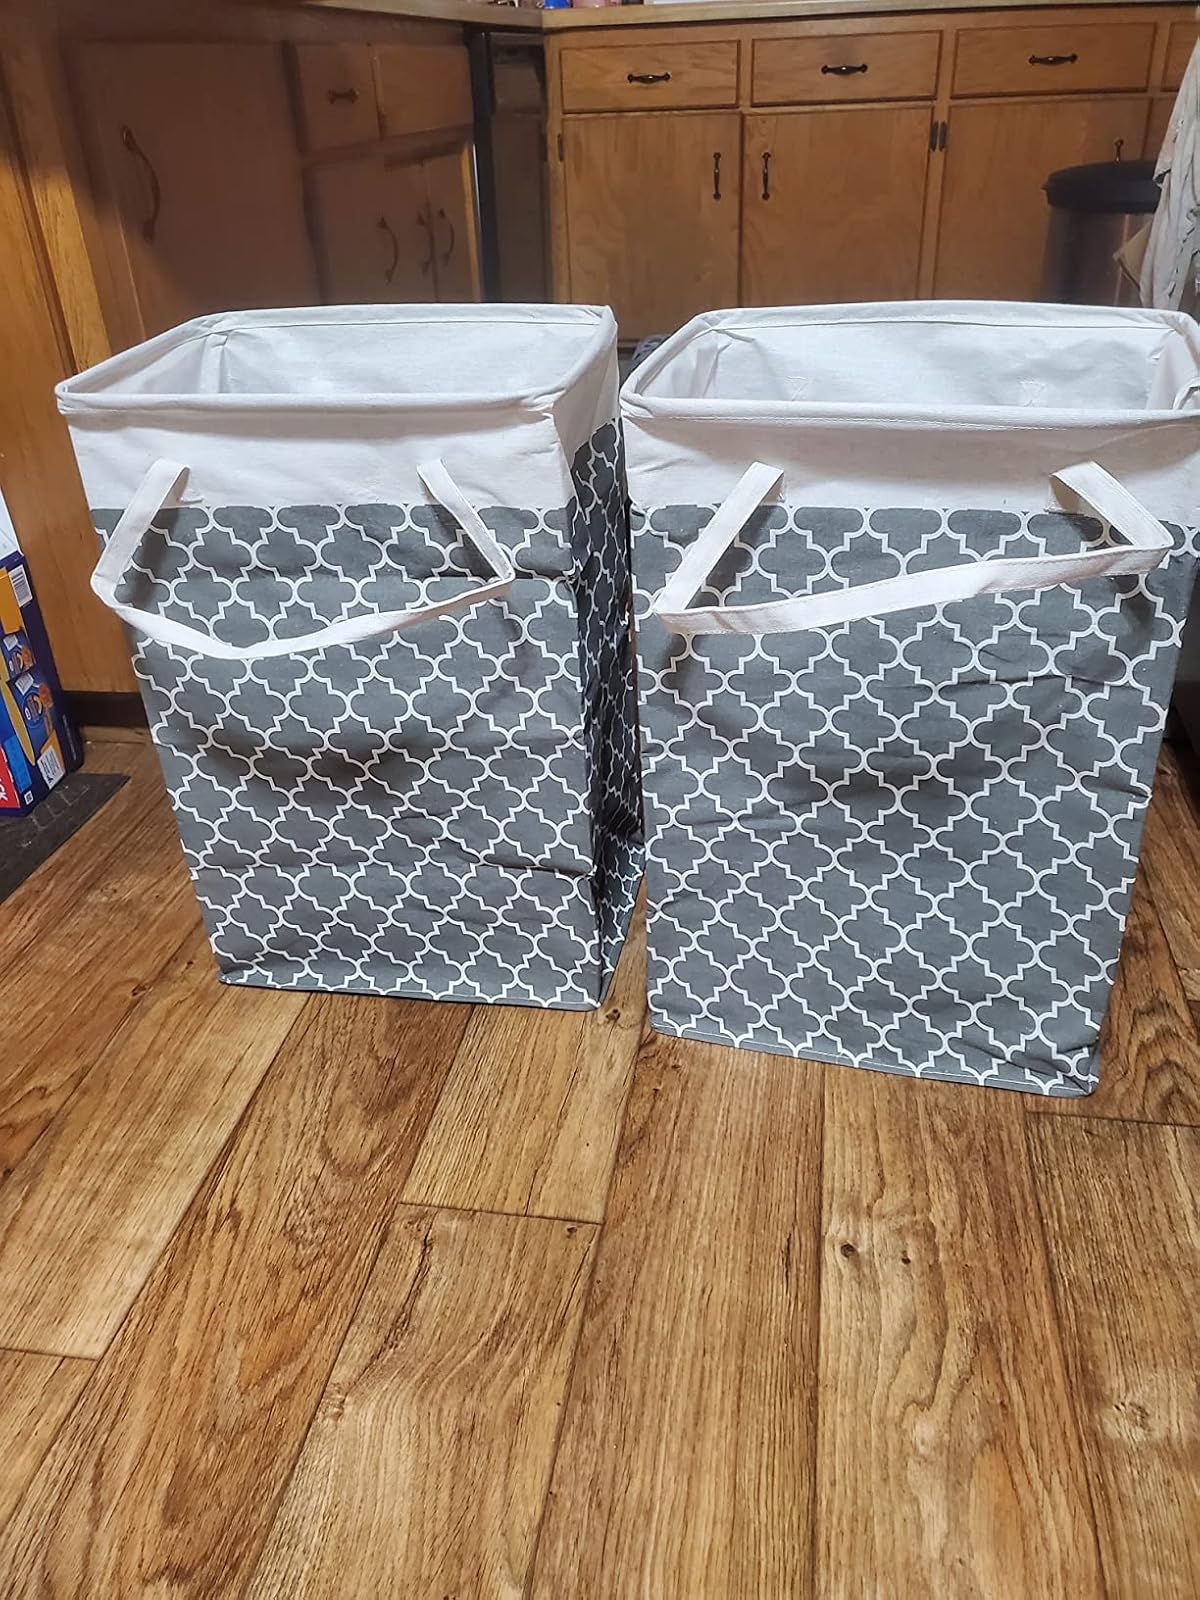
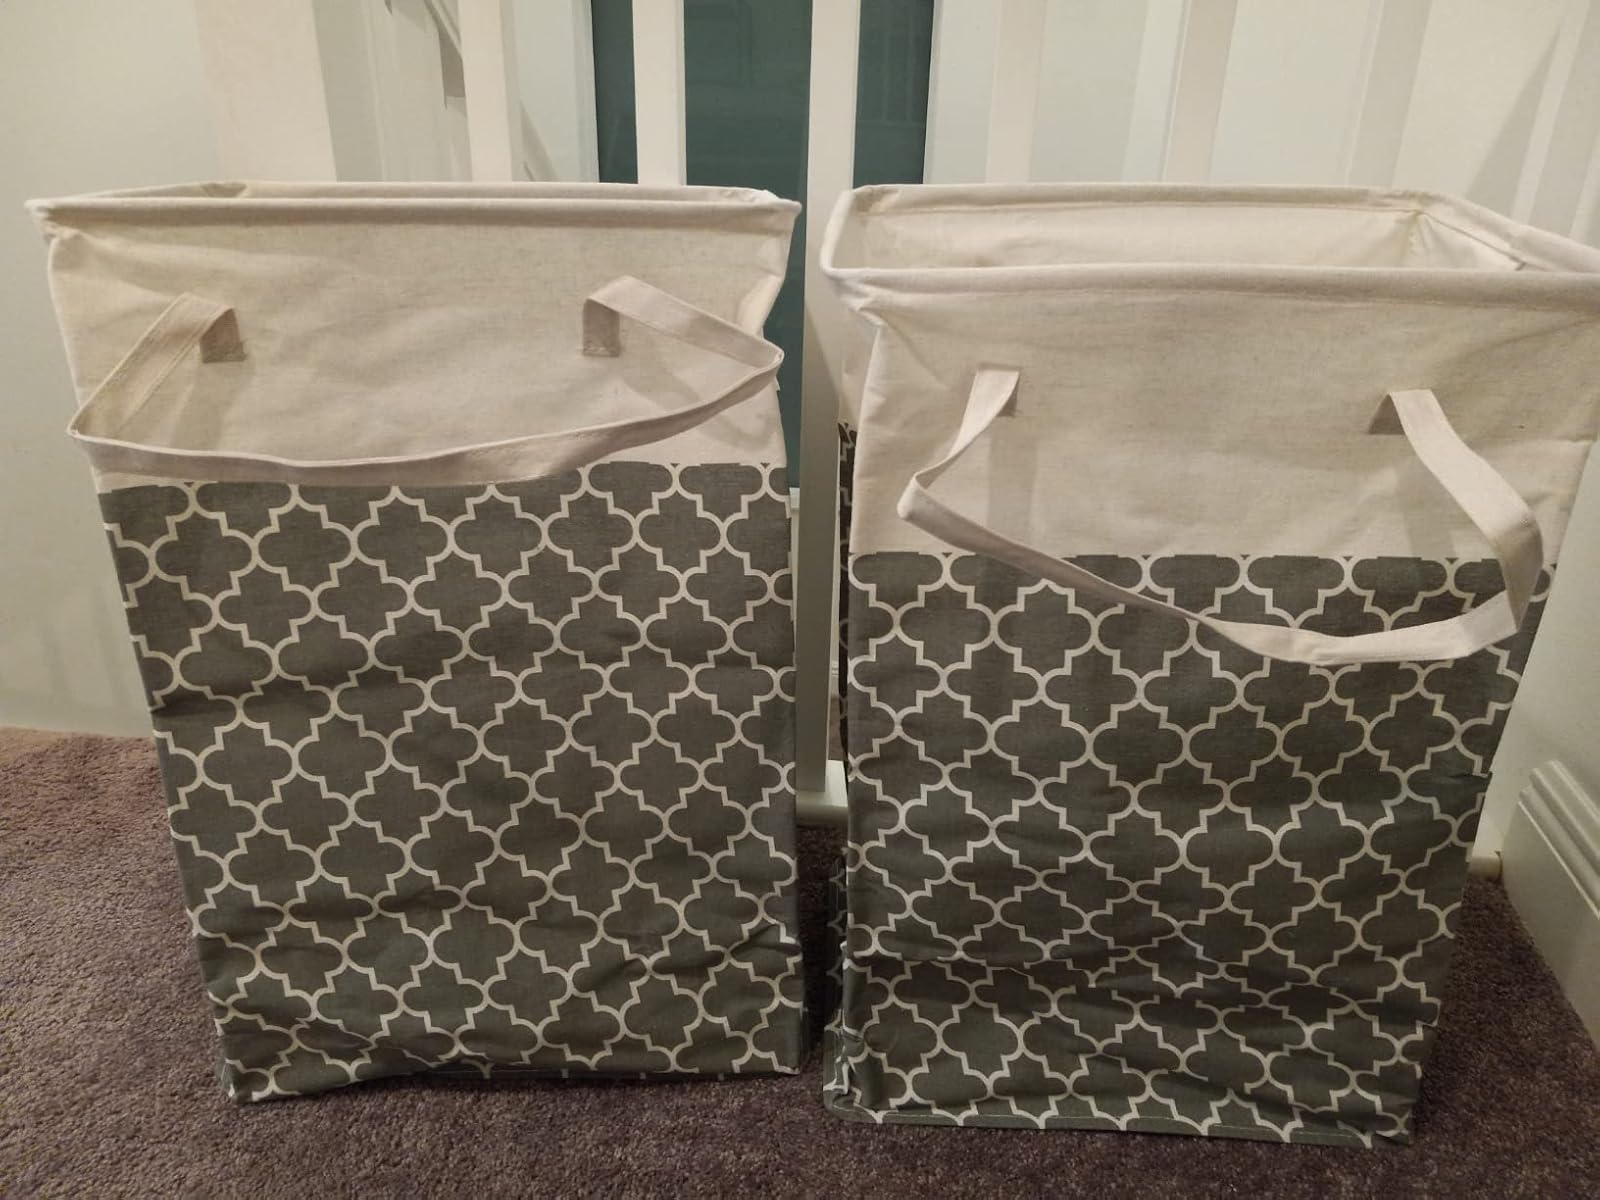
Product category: items_hamper
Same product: yes